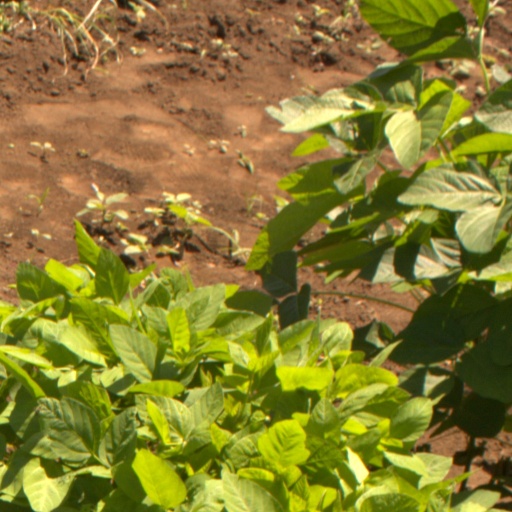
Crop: soybean